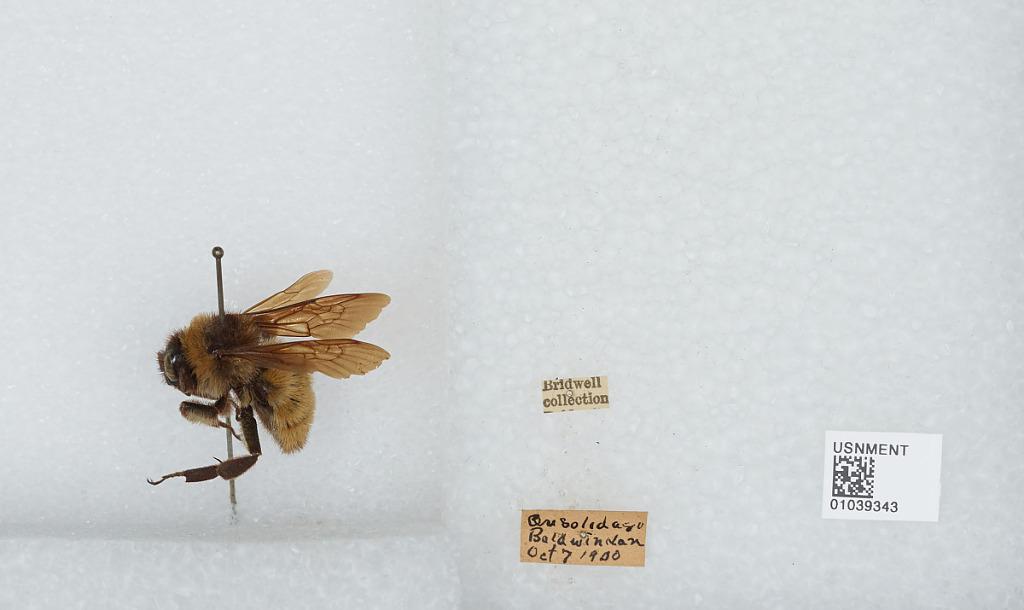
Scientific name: Bombus (Fervidobombus) pensylvanicus pensylvanicus (De Geer)
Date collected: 1900-10-7